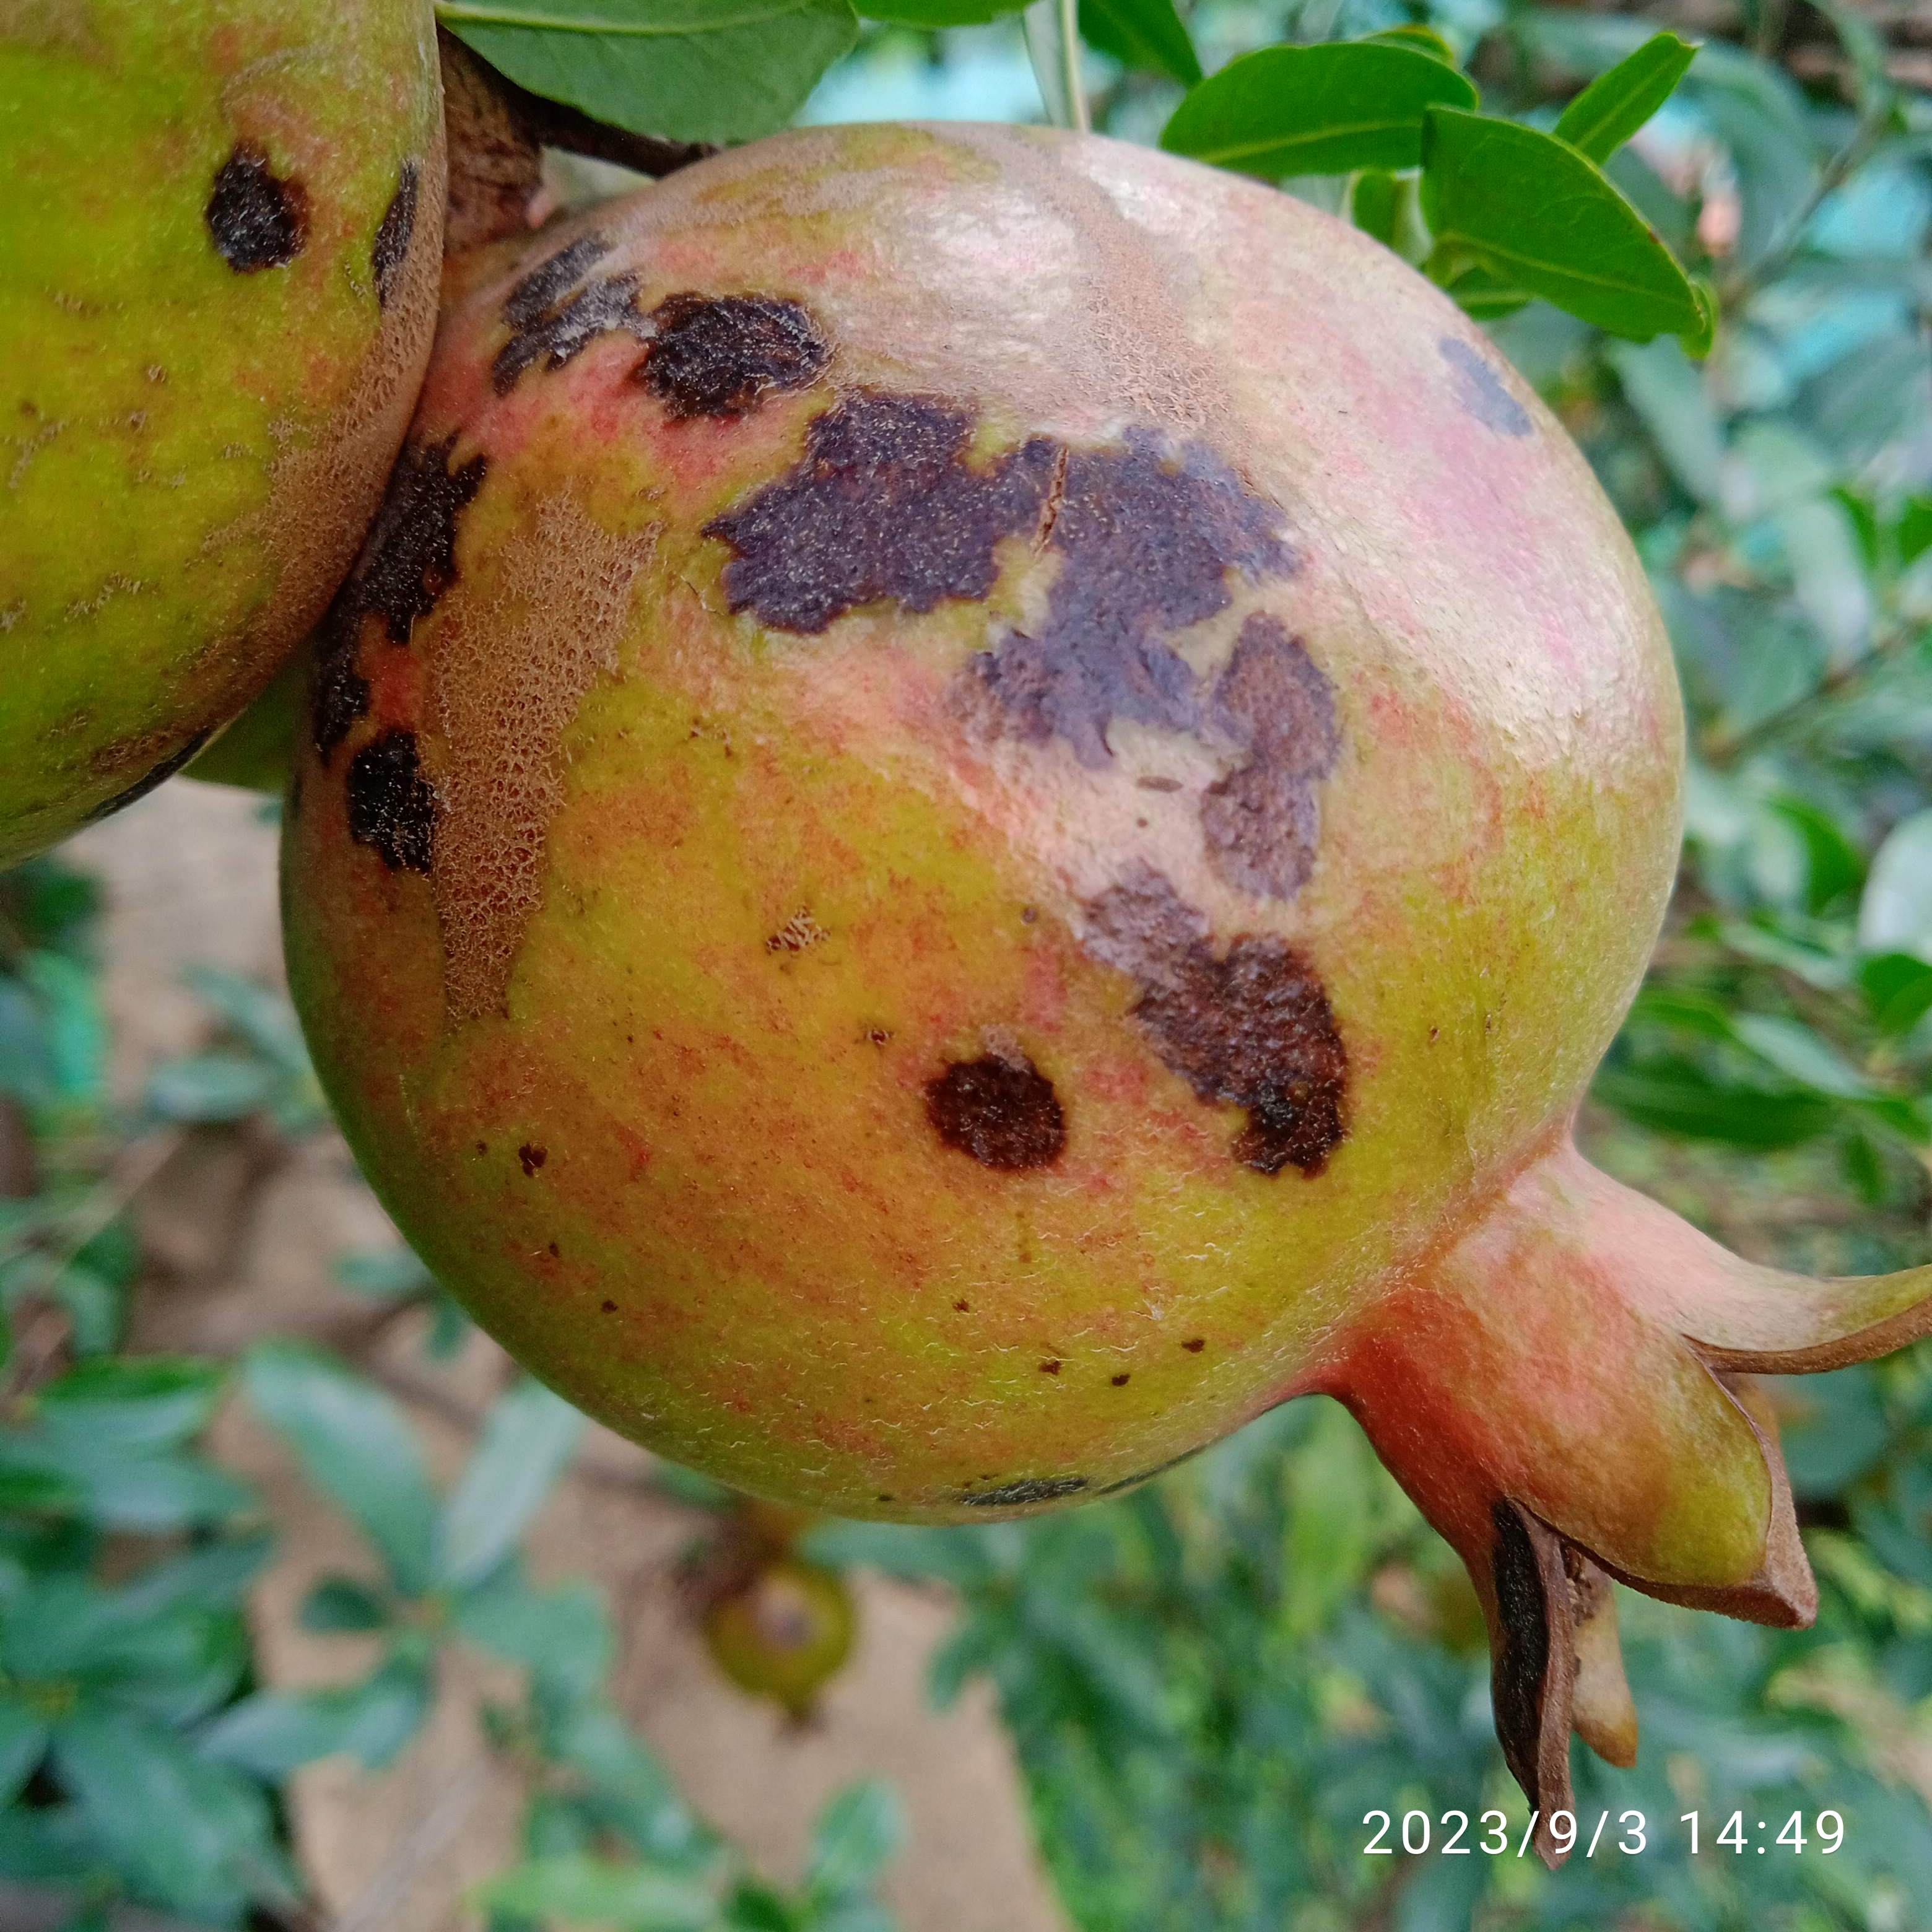
Label: Anthracnose